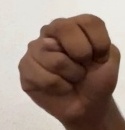
ASL sign: N